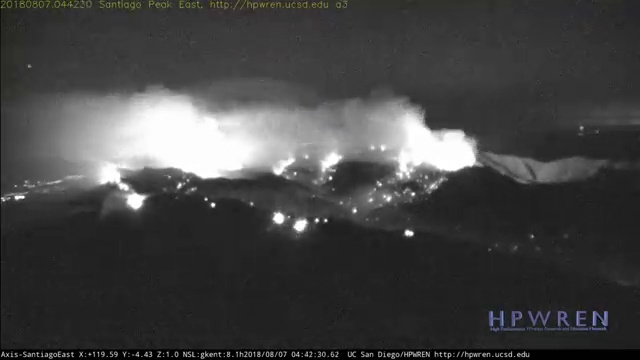
Fire: yes
Smoke: yes